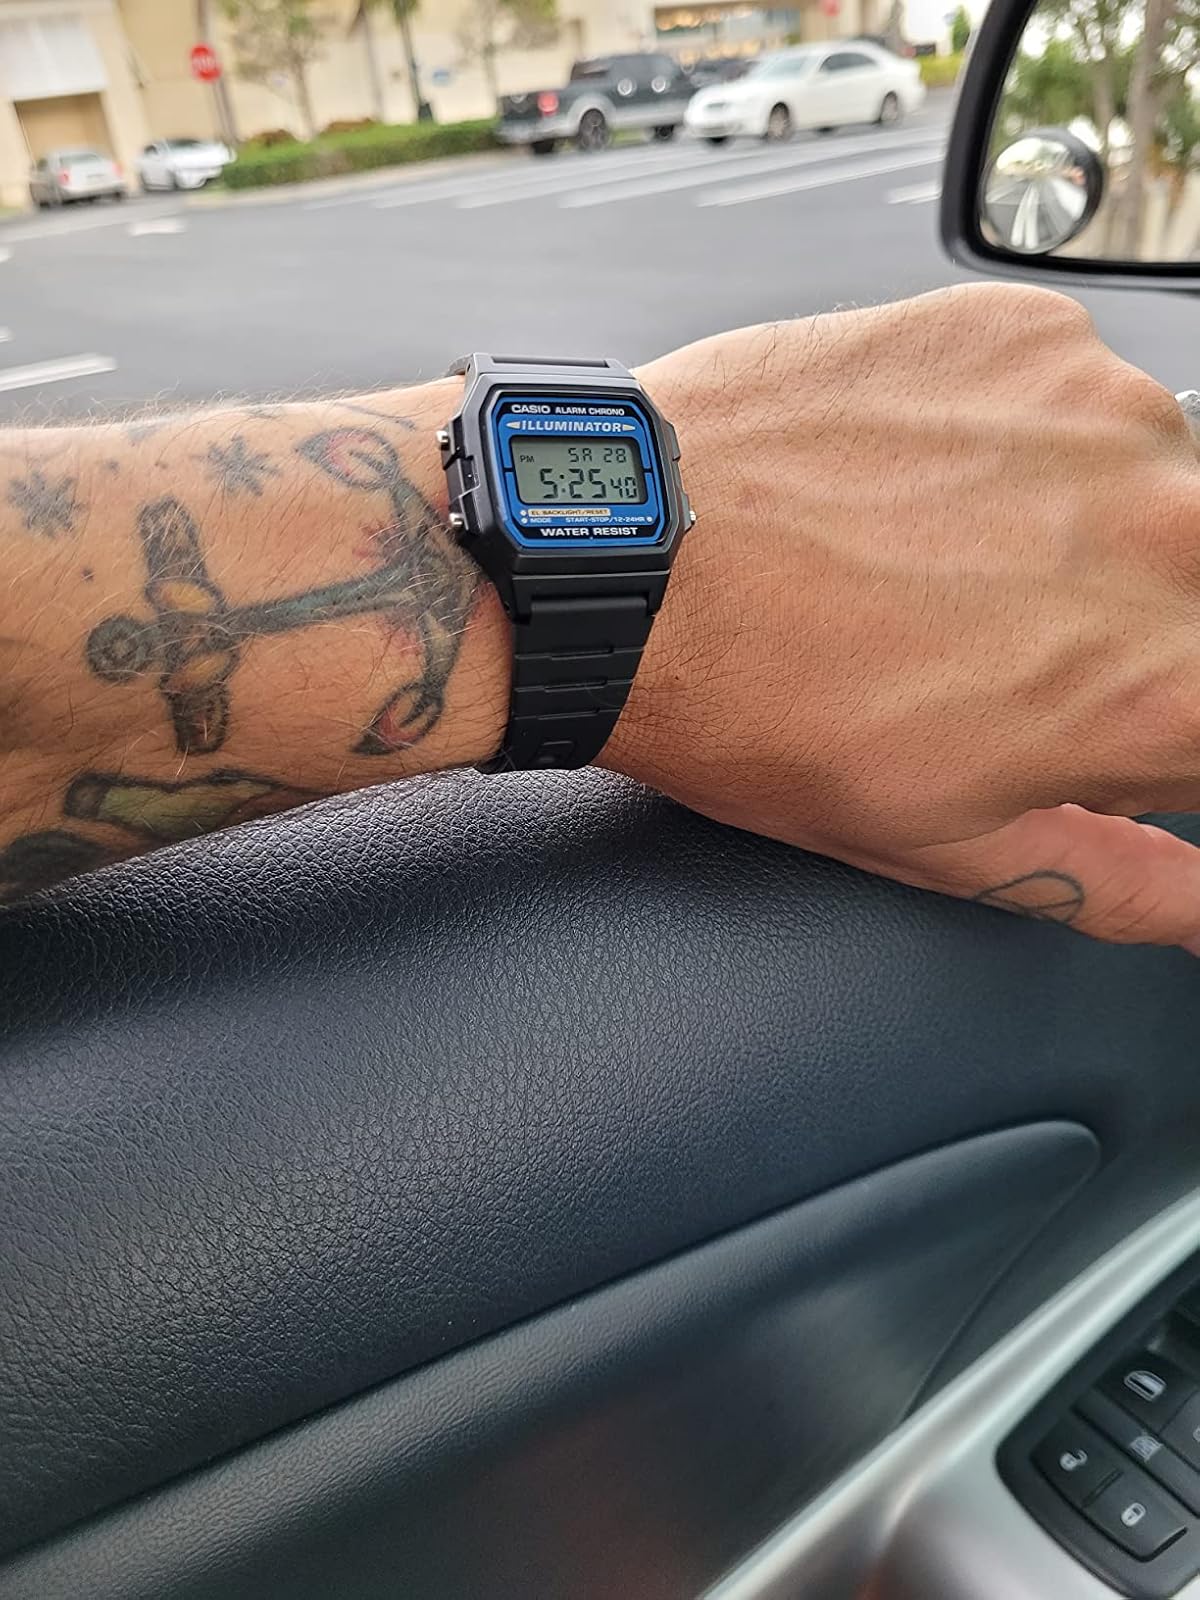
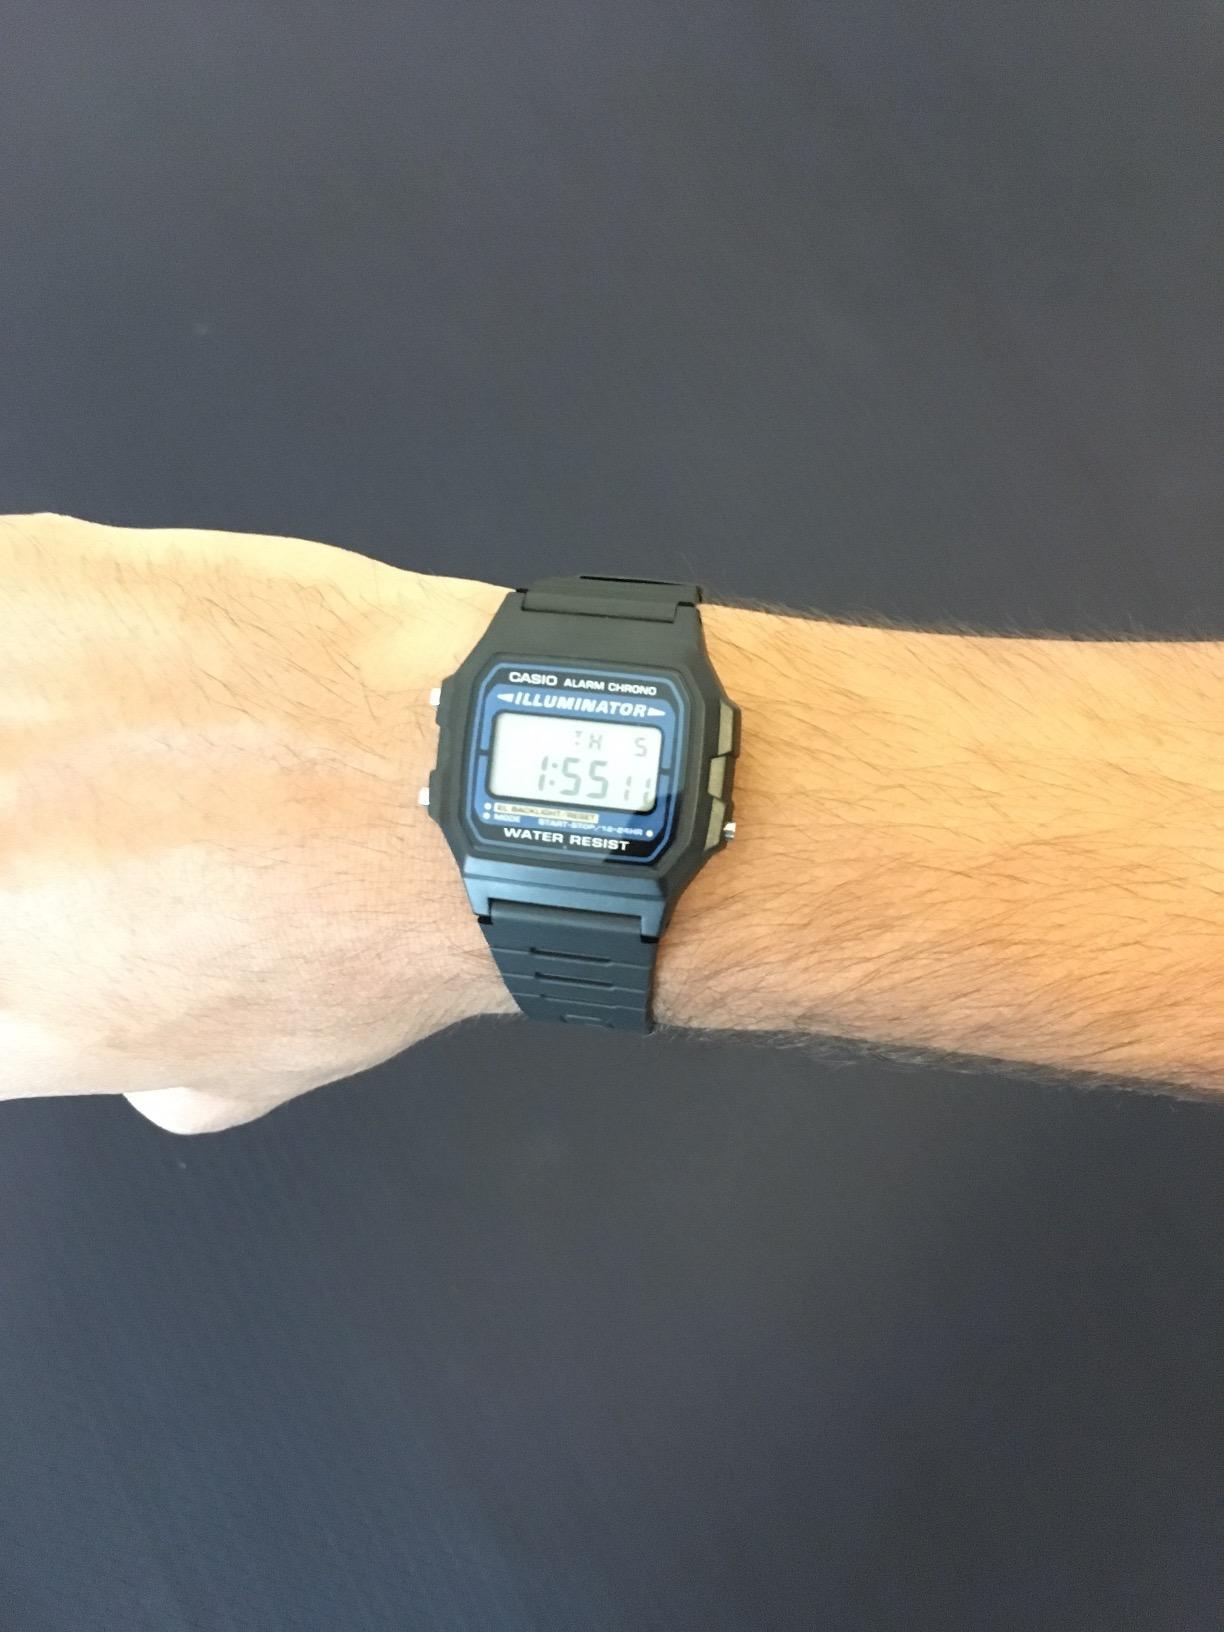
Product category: accessories_watch
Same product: yes